2020–21 Southern Miss Lady Eagles basketball team

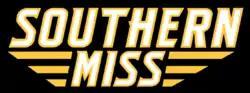

The 2020–21 Southern Miss Lady Eagles basketball team represented the University of Southern Mississippi during the 2020–21 NCAA Division I women's basketball season. The team was led by seventeenth-year head coach Joye Lee-McNelis, and played their home games at the Reed Green Coliseum in Hattiesburg, Mississippi as a member of Conference USA.